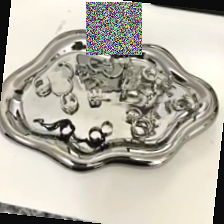
Label: no bracelet mod